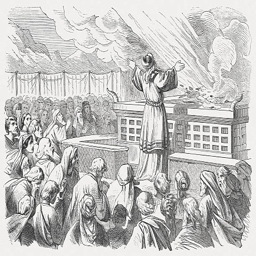
person before the altar , wood engraving , published vector art illustration